Dick Bradley

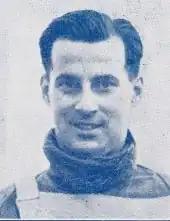
Bradley in 1951

Derrick Edward Bradley (28 November 1924 – 30 October 2022) was an English motorcycle speedway rider. He earned 24 international caps for the England national speedway team.